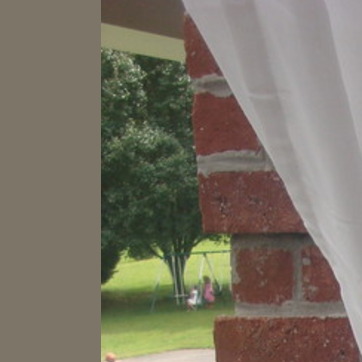
Material: foliage